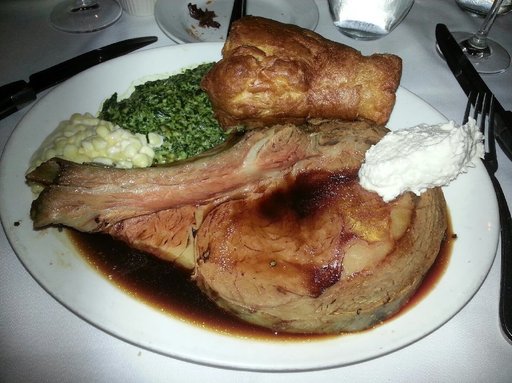
Label: prime_rib